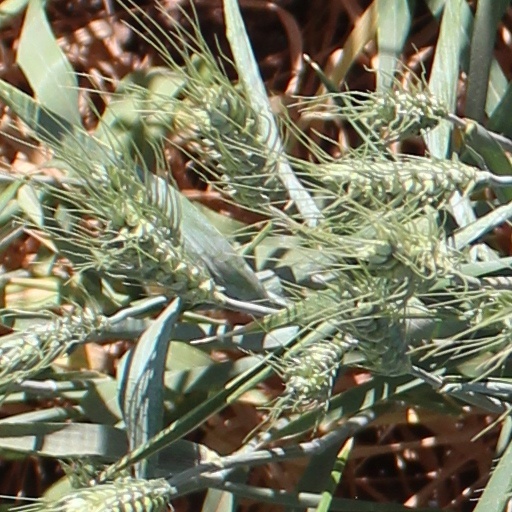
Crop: wheat